Oman

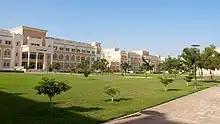
Dhofar University in Salalah

The Sultanate is administratively divided into eleven governorates. Governorates are, in turn, divided into 60 wilayats.